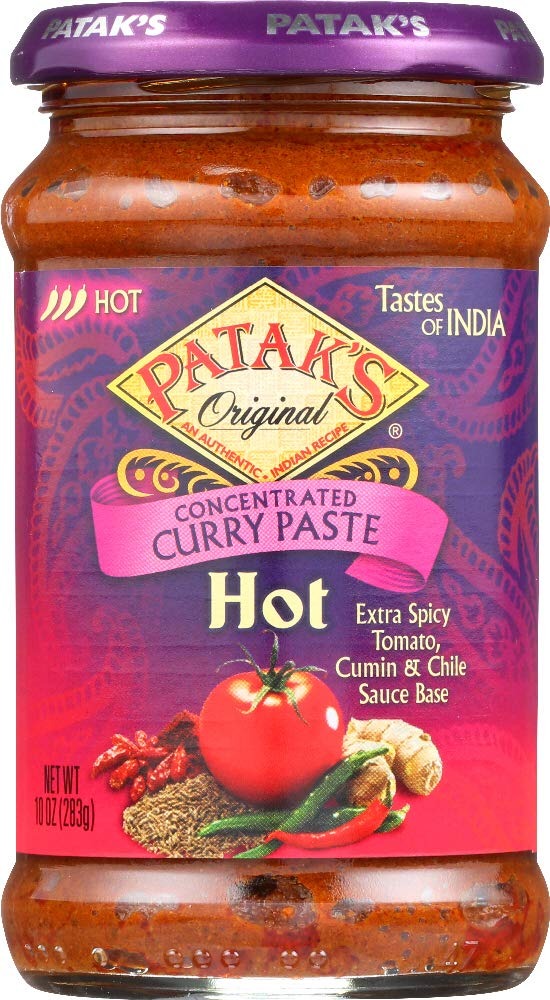
Item Name: Pataks Curry Paste Hot 10oz
Product Description: Pataks curry paste is great for making any curry dish. Premium quality cooking pastes which makes cooking Indian dishes easy.
Value: 10.0
Unit: Ounce

Price: 11.6